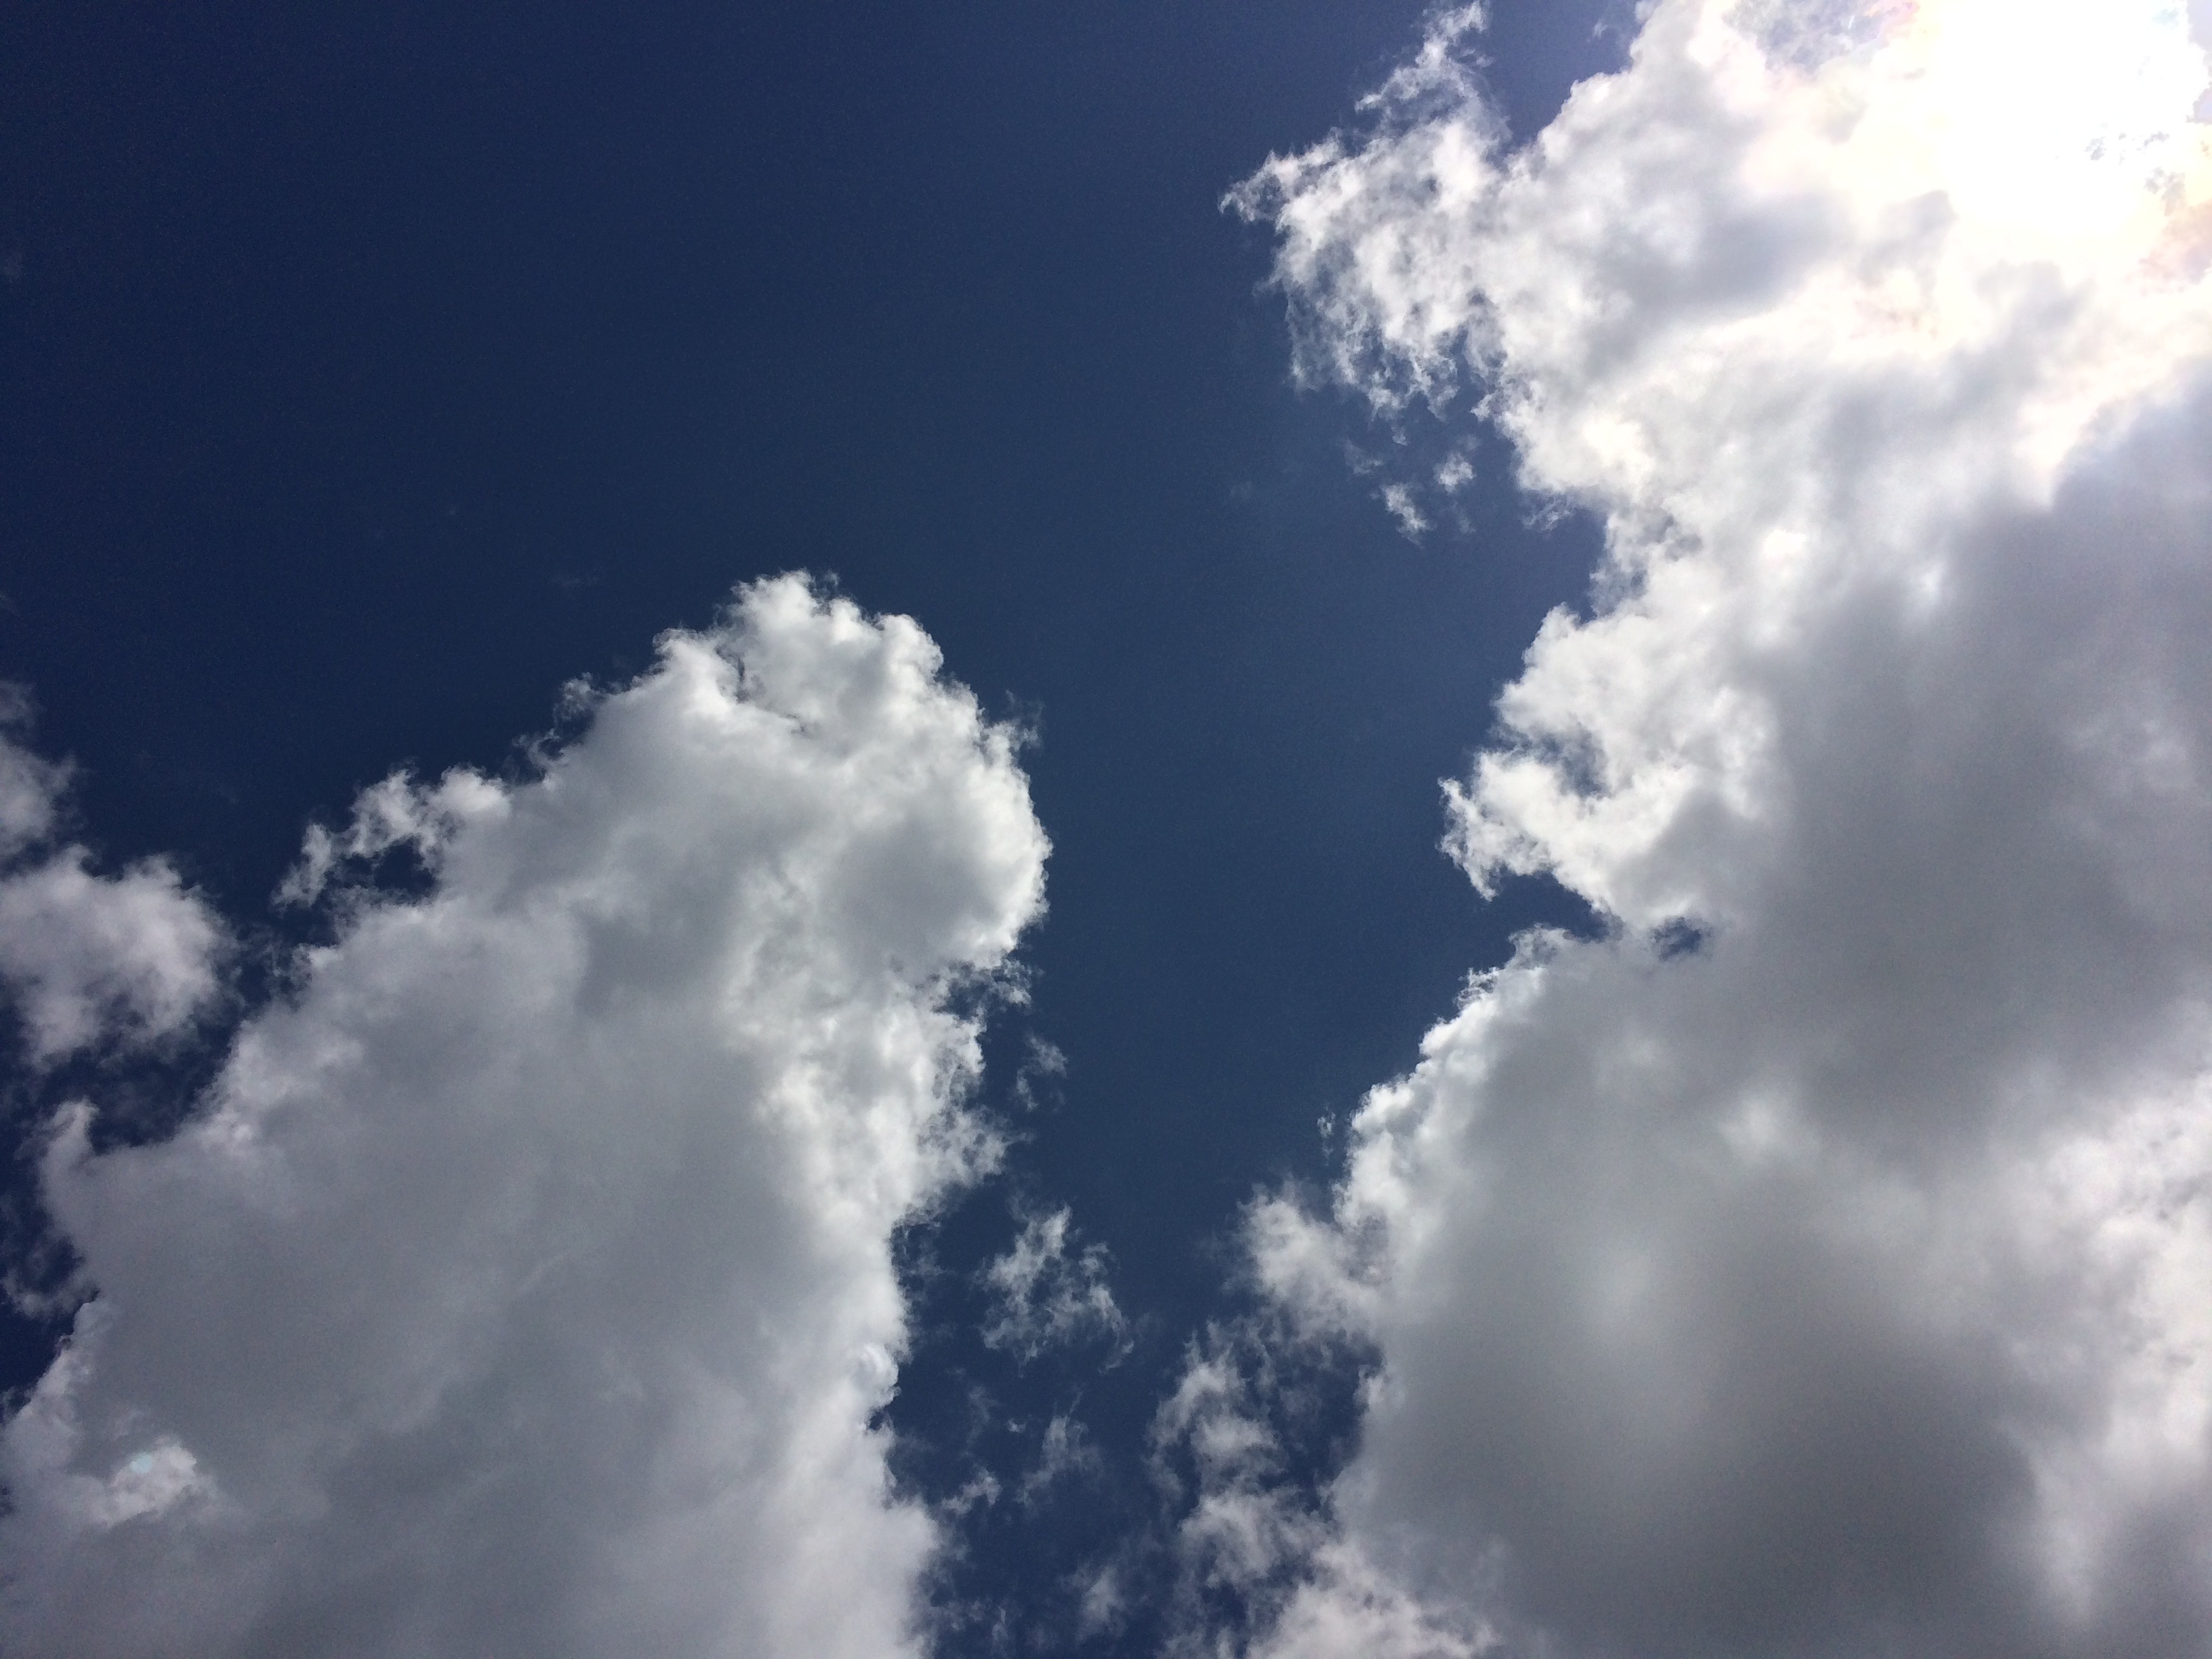
cloud, sky, sun, sunlight, atmosphere, summer, daytime, cumulus, blue sky, yokosuka, glistening, meteorological phenomenon, atmosphere of earth